Martin Van Buren

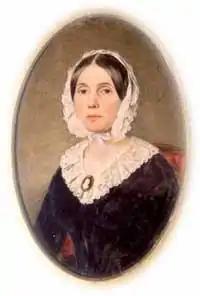
Mrs. Floride Calhoun, a leader of the "petticoats"

Upon returning to Kinderhook in 1803, Van Buren formed a law partnership with his half-brother, James Van Alen, and became financially secure enough to increase his focus on politics. Van Buren had been active in politics from age 18, if not before. In 1801, he attended a Democratic-Republican Party convention in Troy, New York, where he worked successfully to secure for John Peter Van Ness the party nomination in a special election for the 6th Congressional District seat. Upon returning to Kinderhook, Van Buren broke with the Burr faction, becoming an ally of both DeWitt Clinton and Daniel D. Tompkins. After the faction led by Clinton and Tompkins dominated the 1807 elections, Van Buren was appointed Surrogate of Columbia County, New York. Seeking a better base for his political and legal career, Van Buren and his family moved to the town of Hudson, the seat of Columbia County, in 1808. Van Buren's legal practice continued to flourish, and he traveled all over the state to represent various clients.